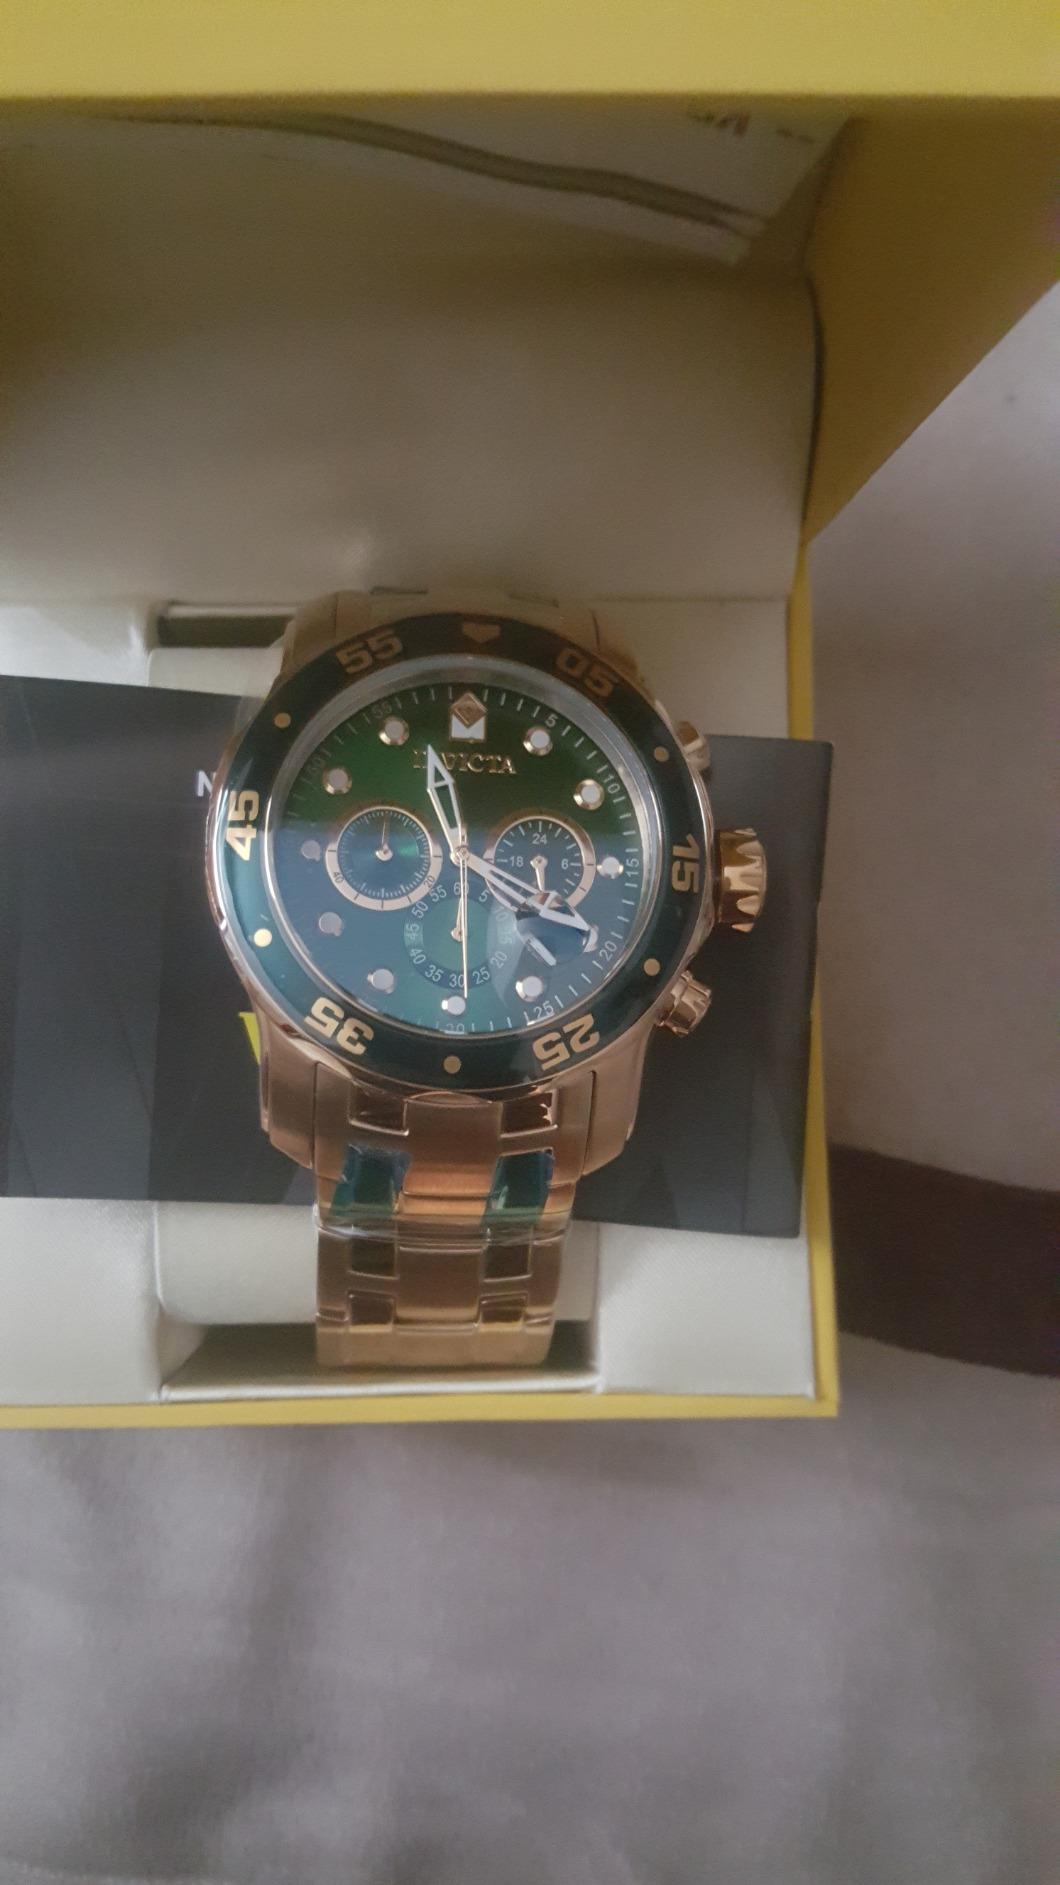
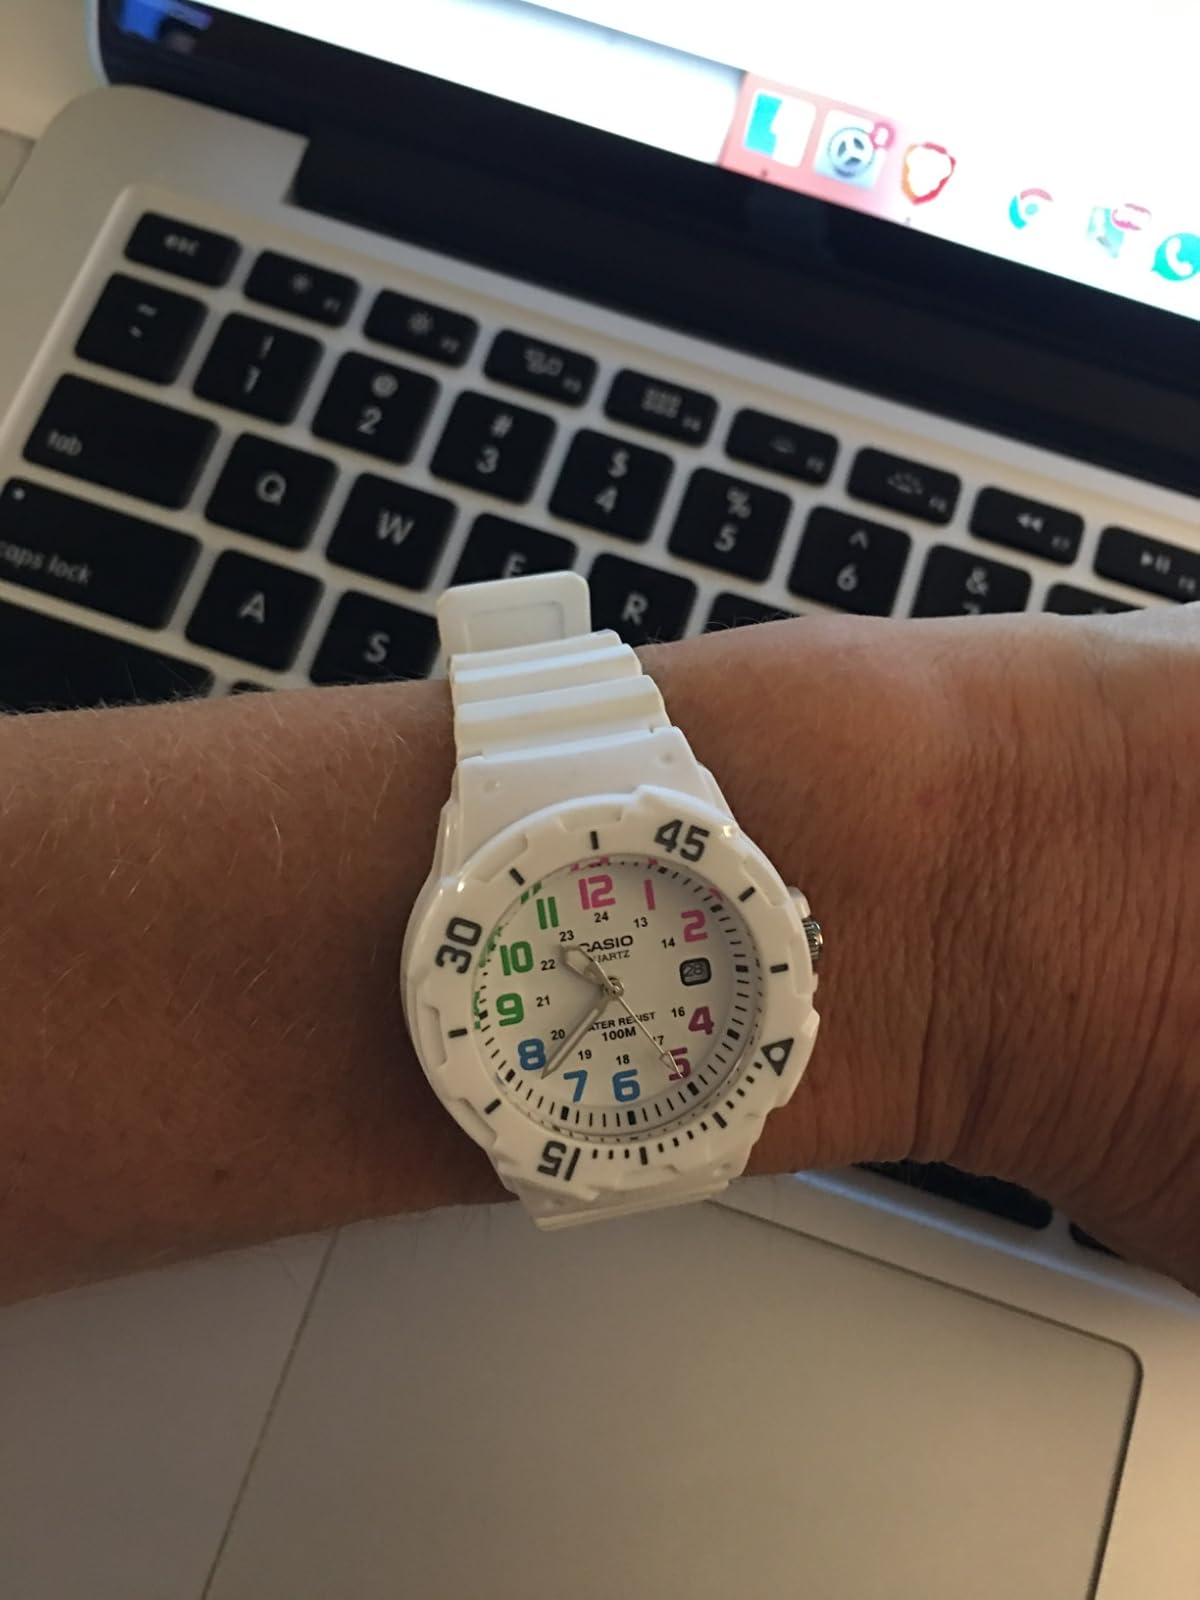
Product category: accessories_watch
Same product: no